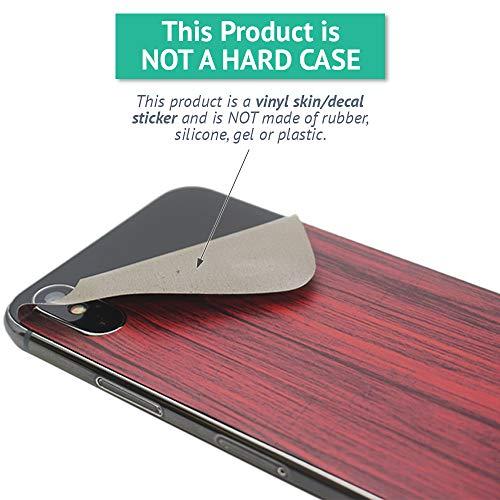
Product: MightySkins Skin Compatible with DJI Phantom 3 Professional Quadcopter Drone wrap Cover Sticker Skins Retro Controllers 1
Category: Toys & Games | Hobbies | Remote & App Controlled Vehicles & Parts | Remote & App Controlled Vehicles | Quadcopters & Multirotors
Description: Great Condition.
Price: $24.99
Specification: ProductDimensions:17x1x11inches|ItemWeight:0.16ounces|ShippingWeight:1pounds|ASIN:B06XCL43NS|Itemmodelnumber:DJPHAN3PRO-2RetroControllers1